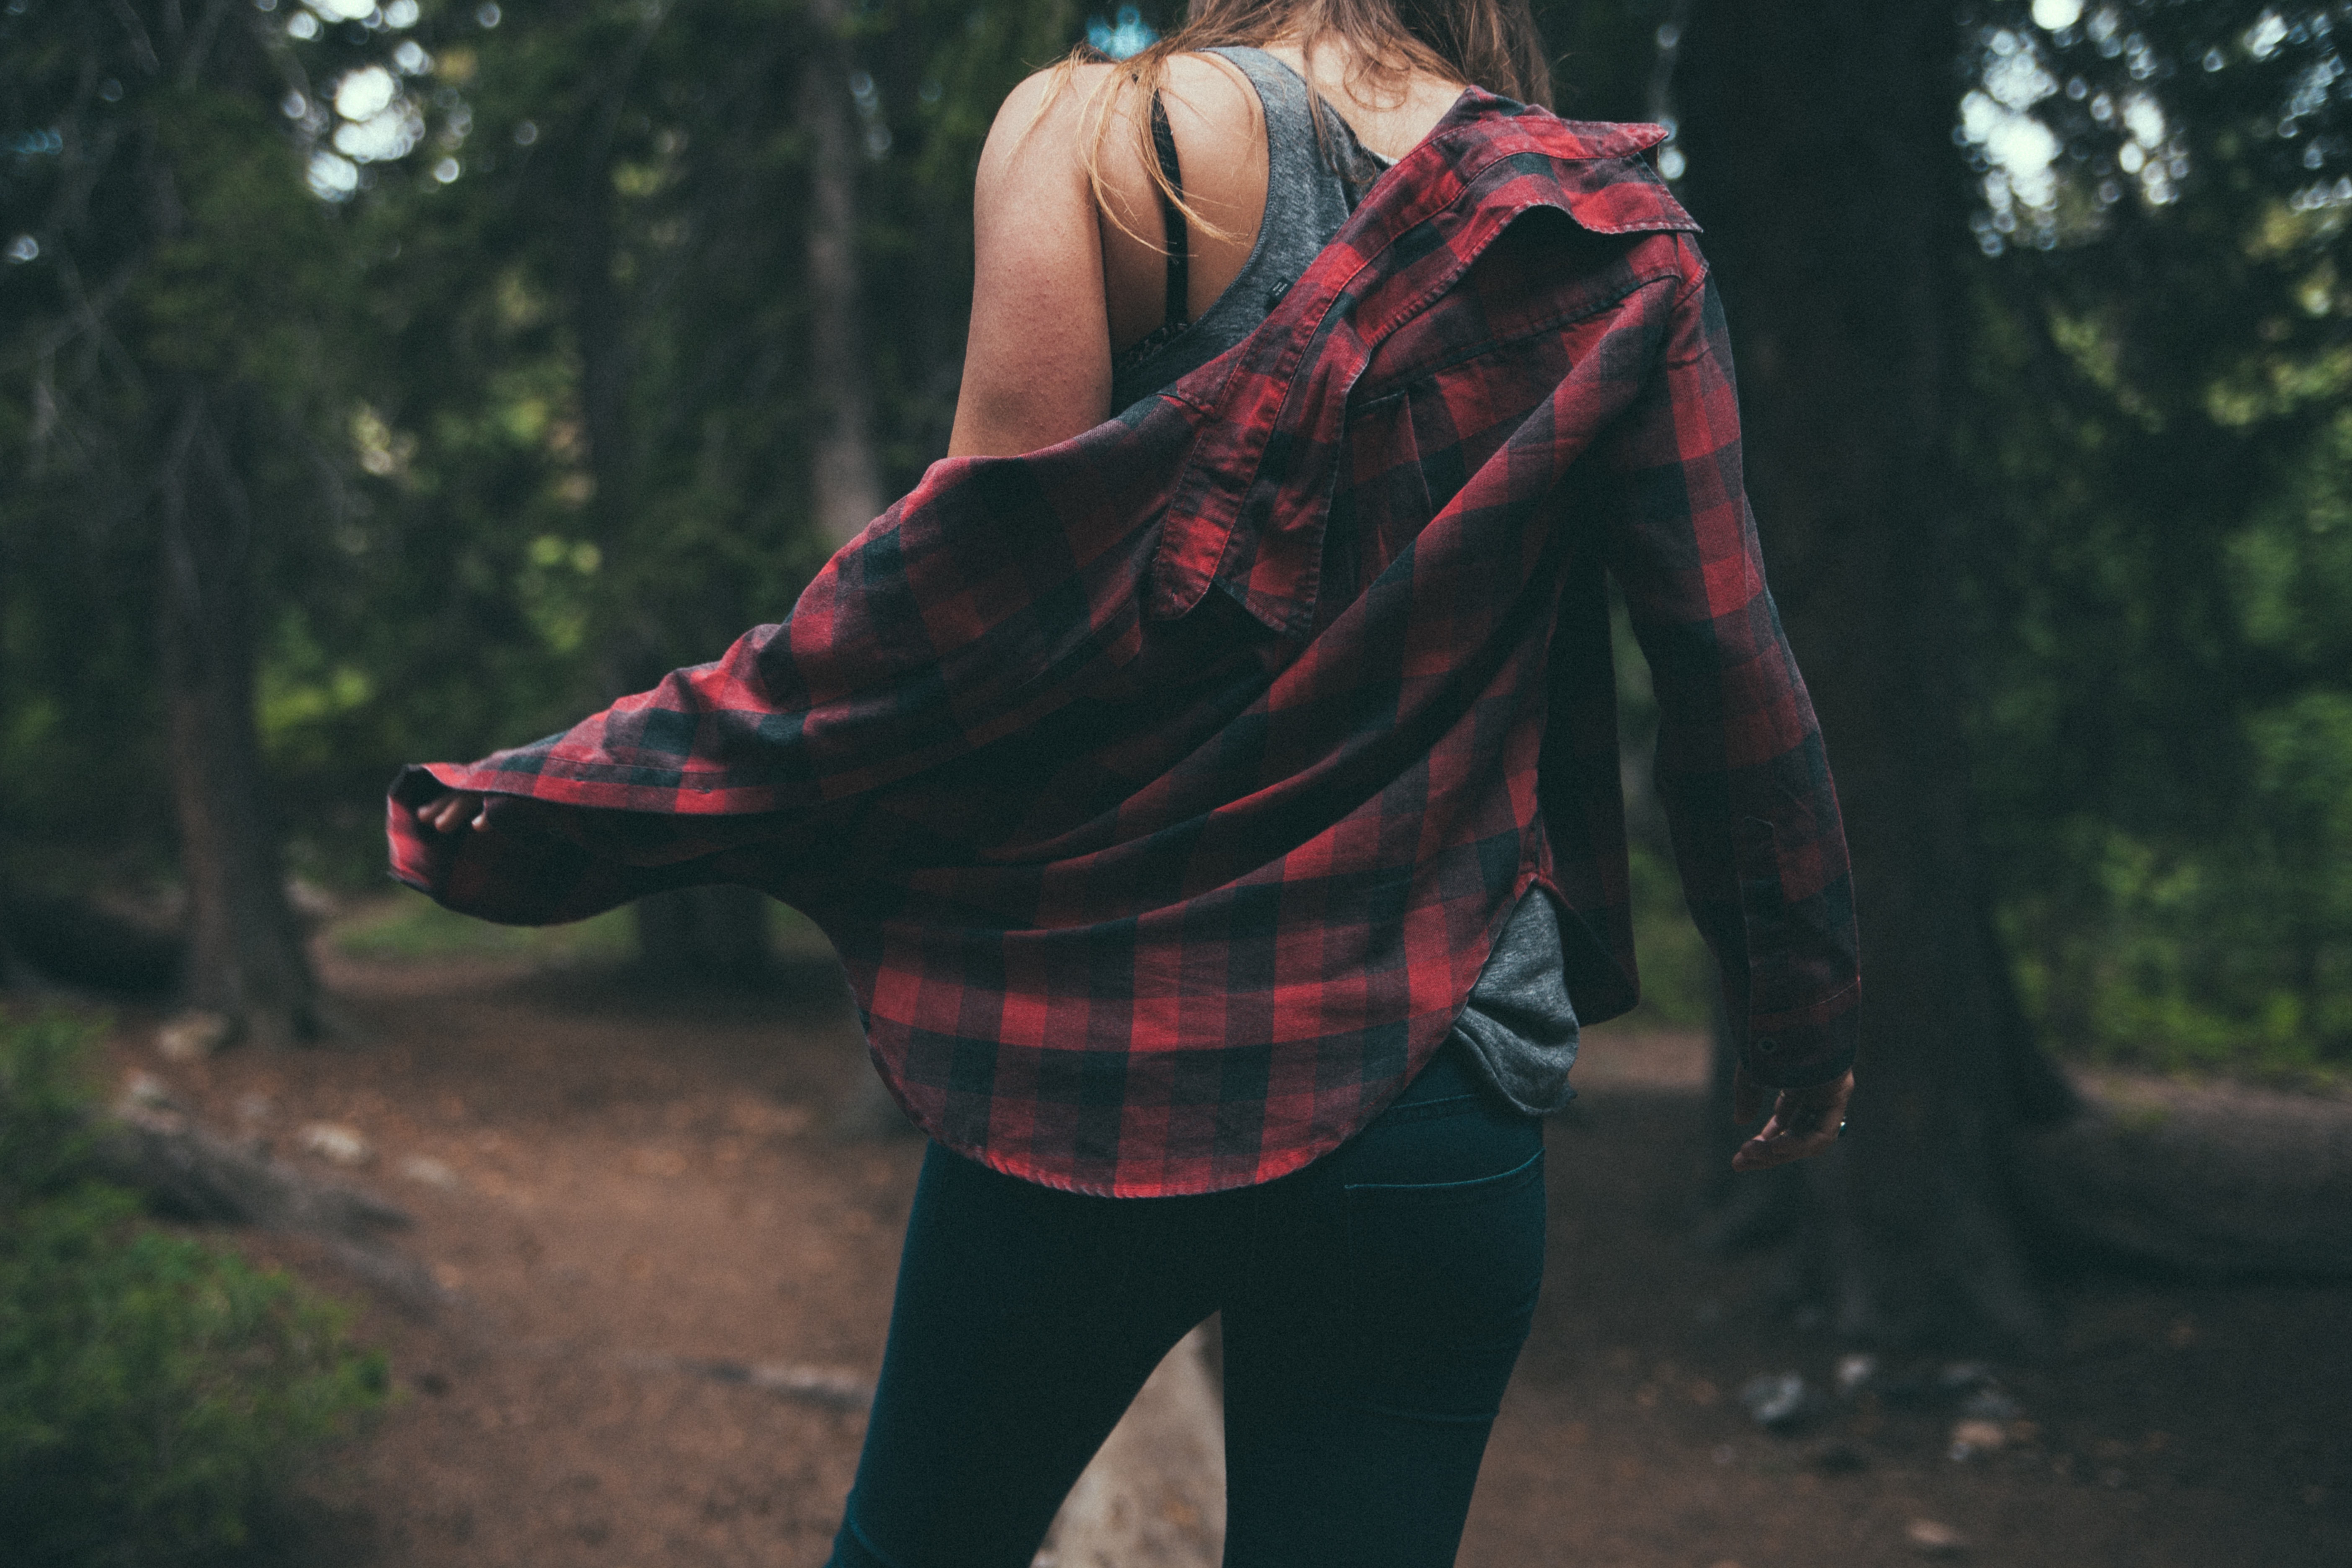
forest, walking, girl, woman, hiking, photography, adventure, hiker, model, red, color, fashion, clothing, lady, outside, dress, beauty, costume, photo shoot